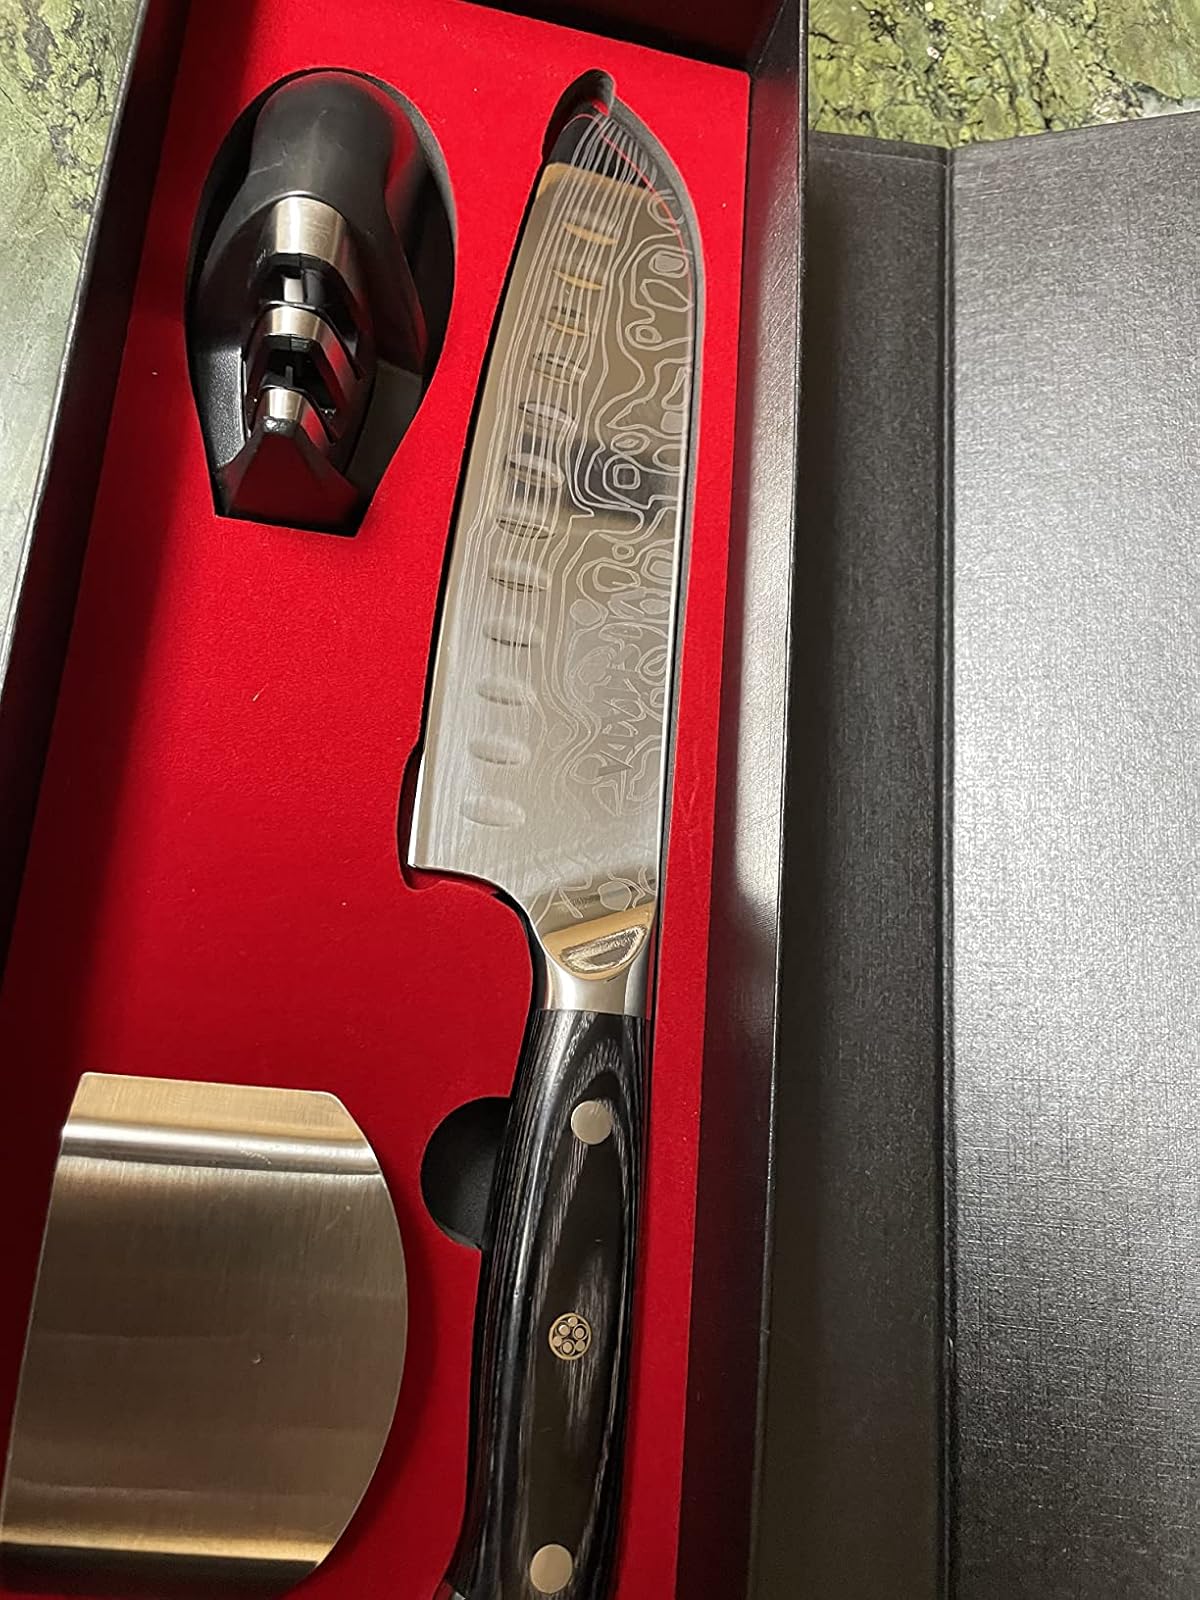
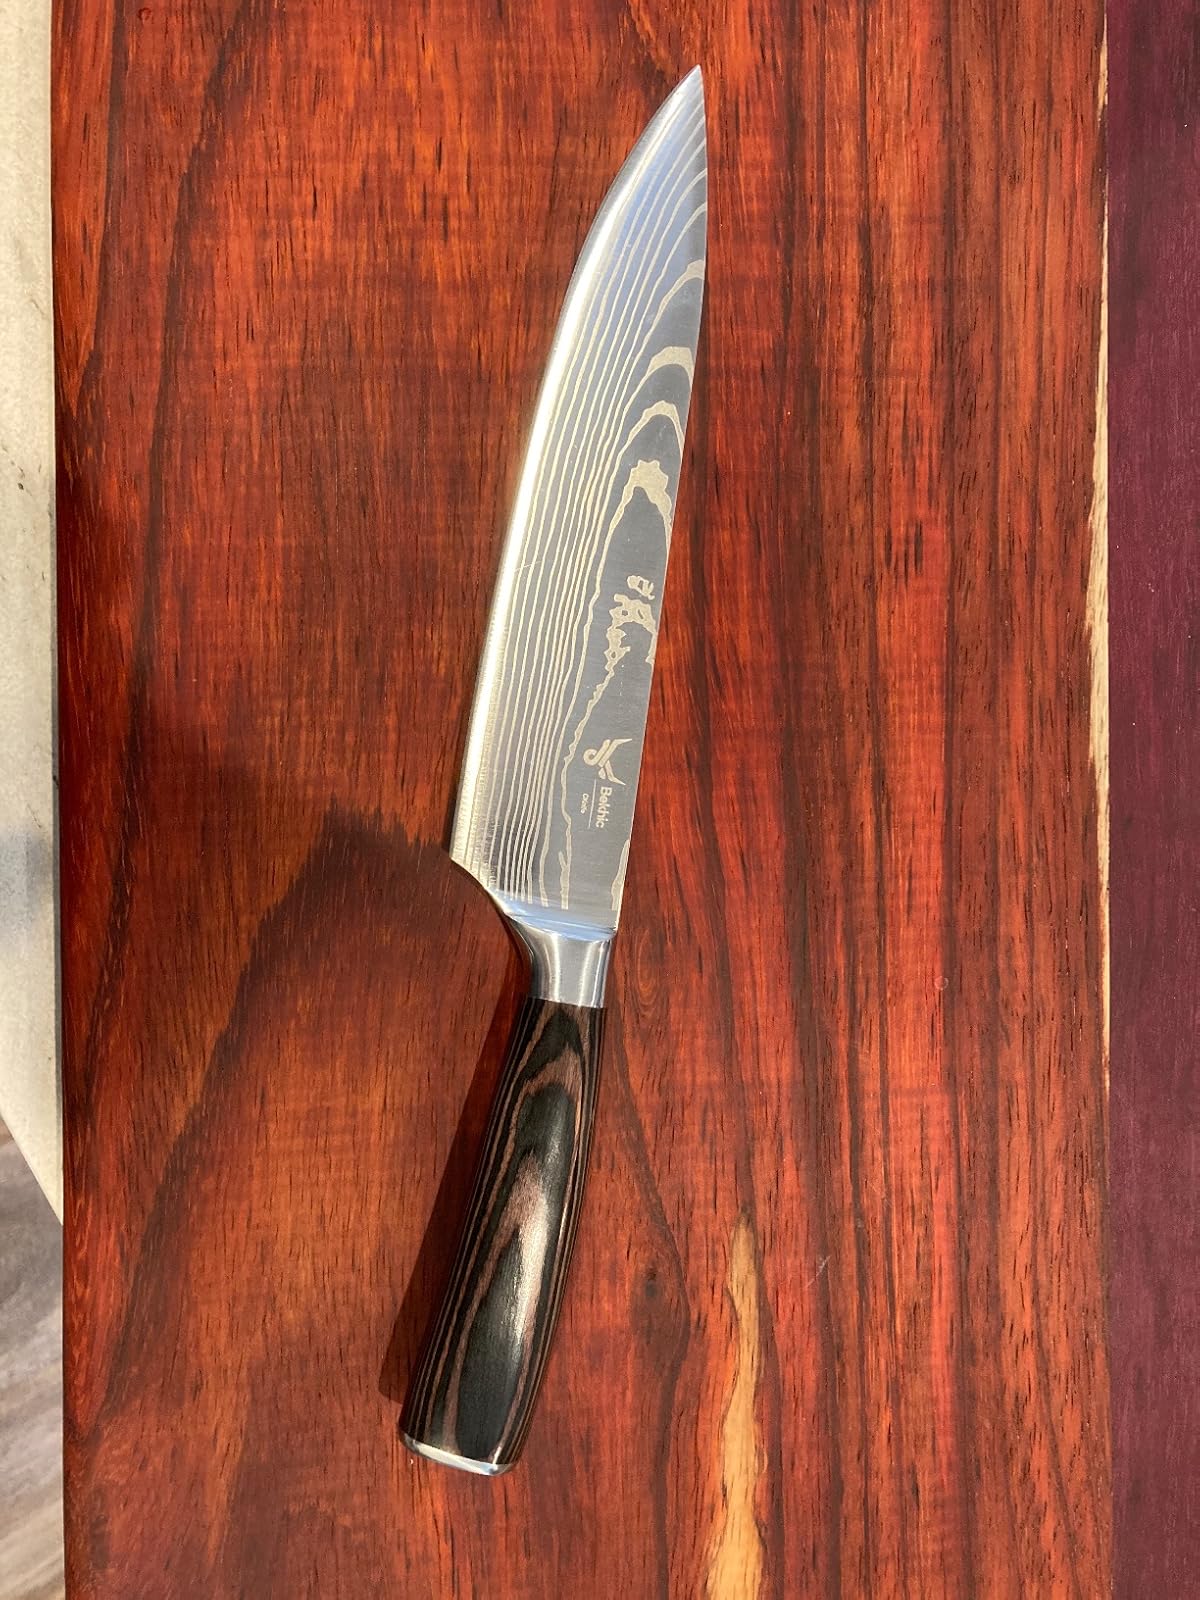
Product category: items_knife
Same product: no